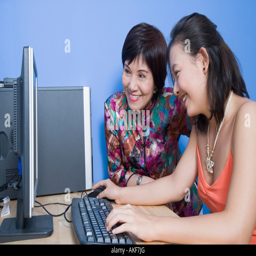
side profile of a young woman using a computer with her mother sitting beside her